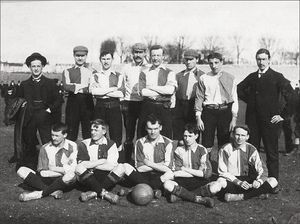
16 mars 1902 à Levallois-Perret, finale de la Coupe Dewar entre le Standard Athletic Club et l'United Sports Club - équipe de l'United SC
L'United Sports Club, abrégé en United SC, est un club de football français fondé en 1894, disparu en 1909 et situé à Paris.
La Coupe Dewar, aussi appelée Coupe Sheriff Dewar, est une compétition française de football à élimination directe, disputée annuellement entre 1899 et 1915.